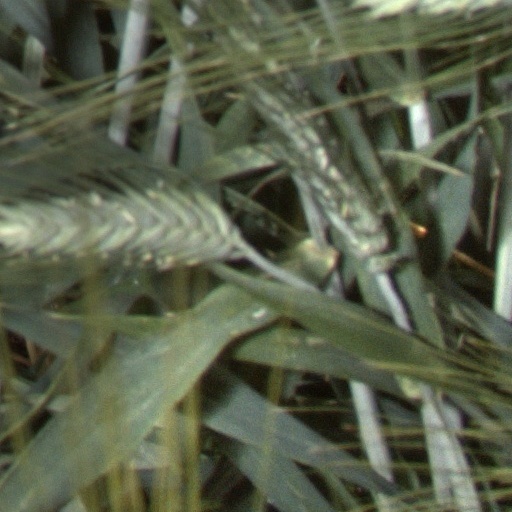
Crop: wheat